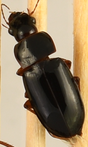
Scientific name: Harpalus paratus
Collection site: North Sterling NEON (STER), plot STER_033